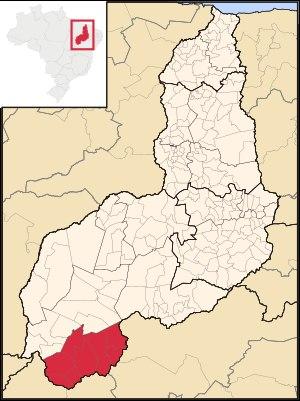
La microrégion des Chapadas do Extremo Sul Piauiense est l'une des six microrégions qui subdivisent le sud-ouest de l'État du Piauí au Brésil.